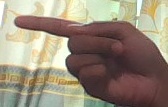
ASL sign: G